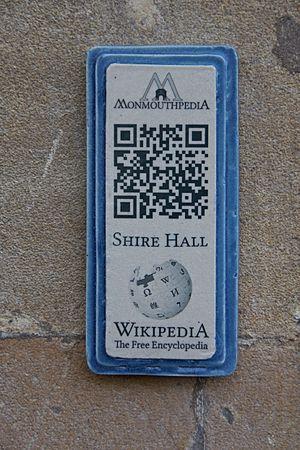
Monmouth est le chef-lieu du comté du Monmouthshire au pays de Galles. Elle se trouve au confluent des rivières Wye et Monnow à 3,2 km de la frontière anglaise. La ville se trouve à 58 km au nord-est de Cardiff et à 204 km à l'ouest de Londres. Selon le recensement de 2011, Monmouth compte 10 508 habitants.